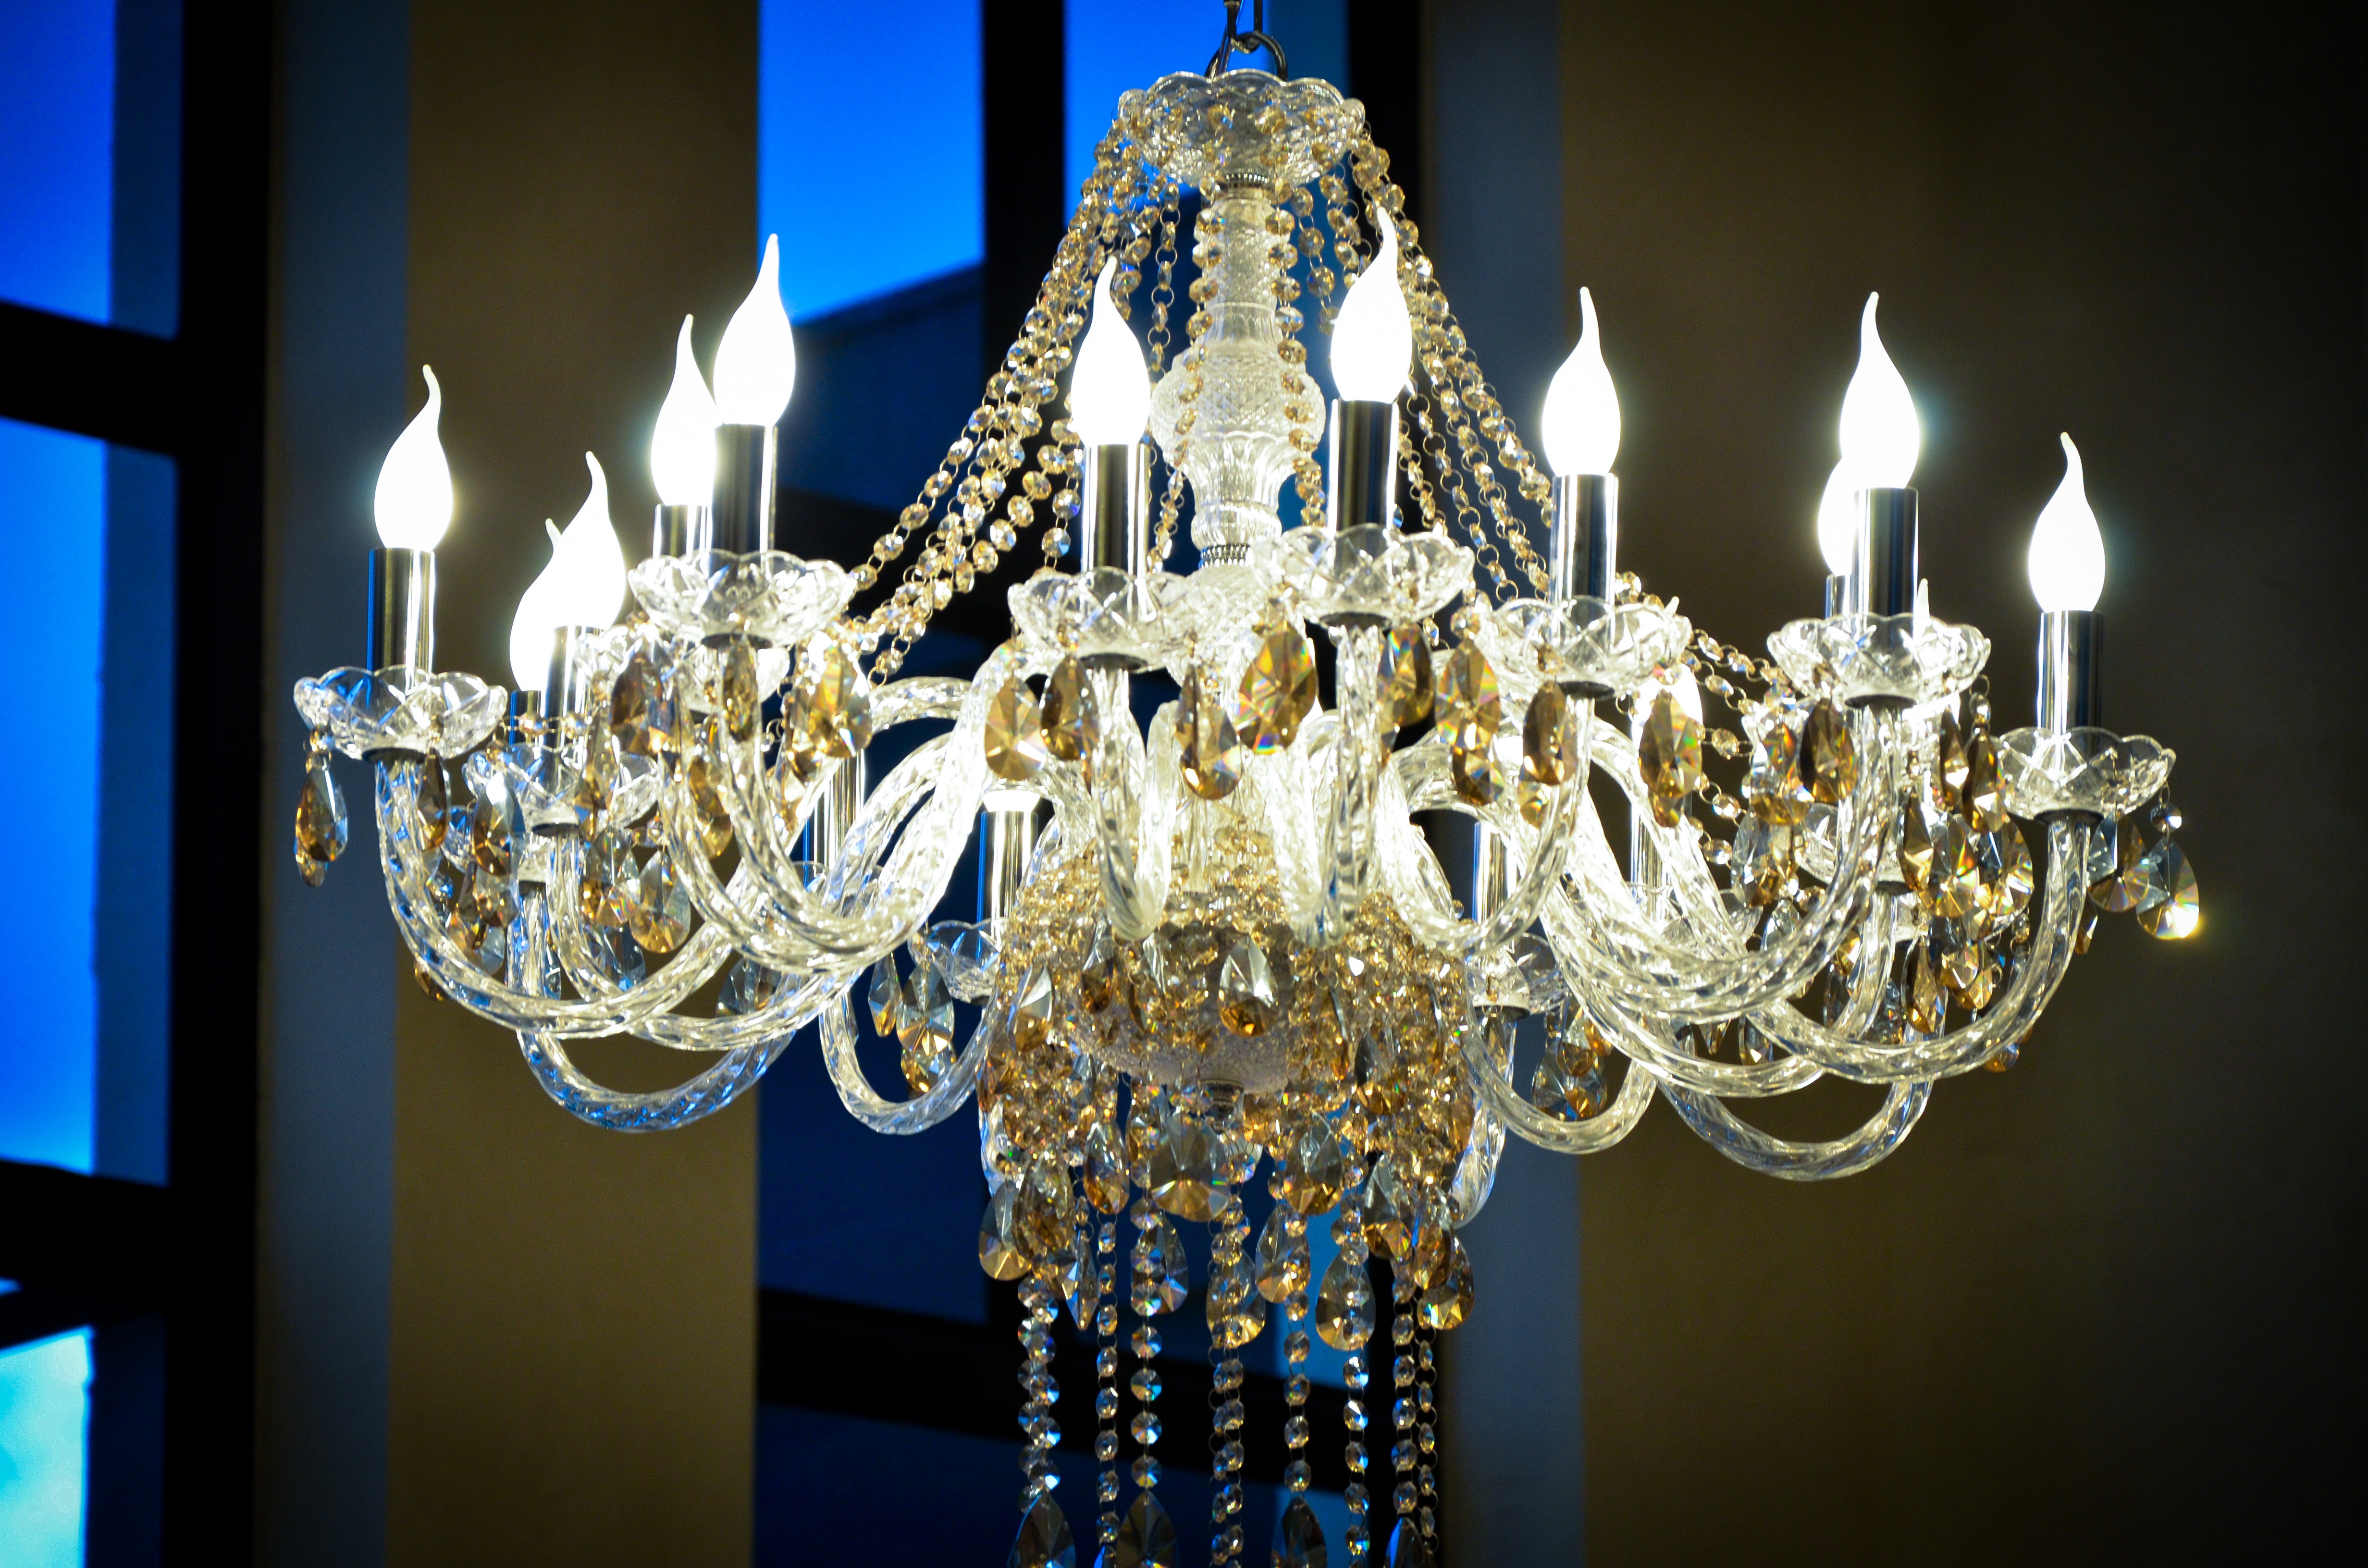
light, environment, decoration, lamp, lighting, decor, light fixture, chandelier, luminaire